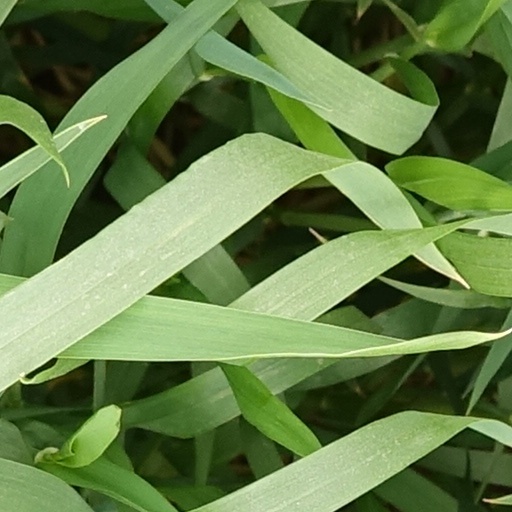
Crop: wheat